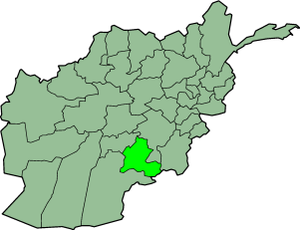
2007 en Afghanistan - 2008 en Afghanistan - 2009 en Afghanistan - 2010 en Afghanistan - 2011 en Afghanistan